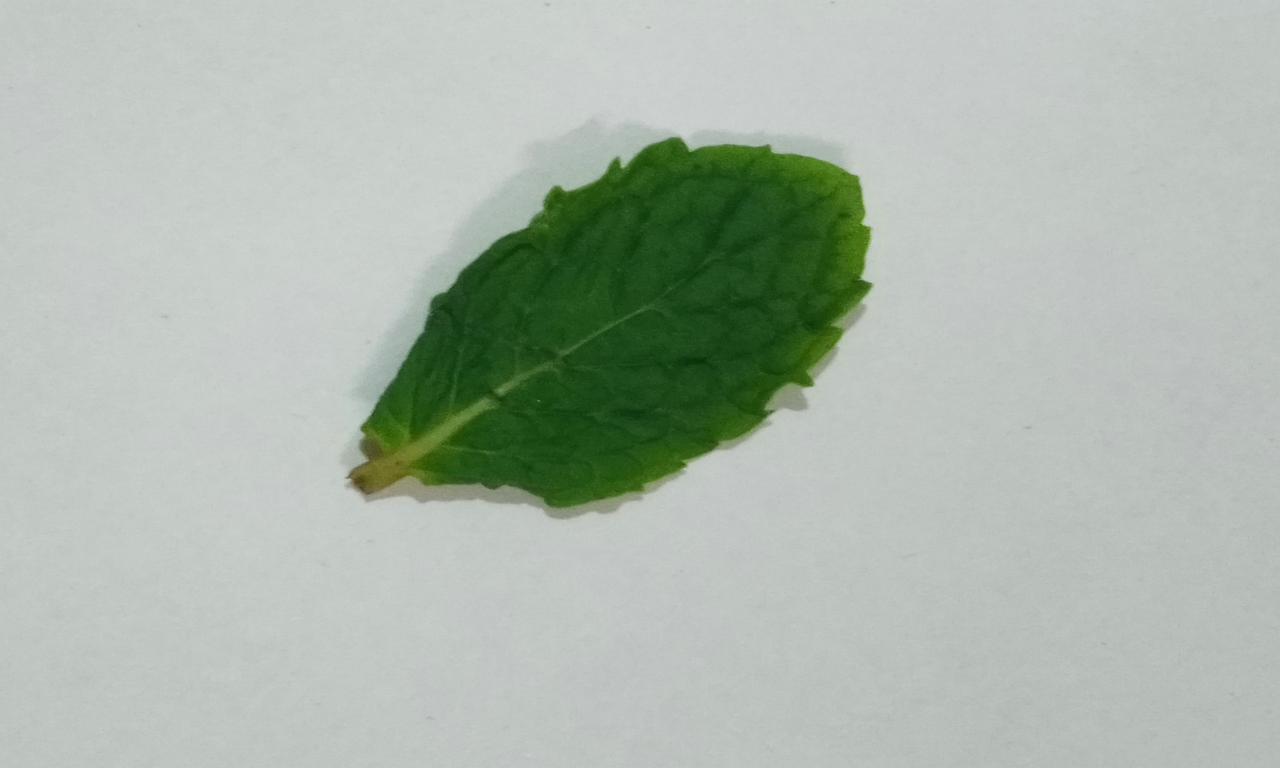
Label: Fresh